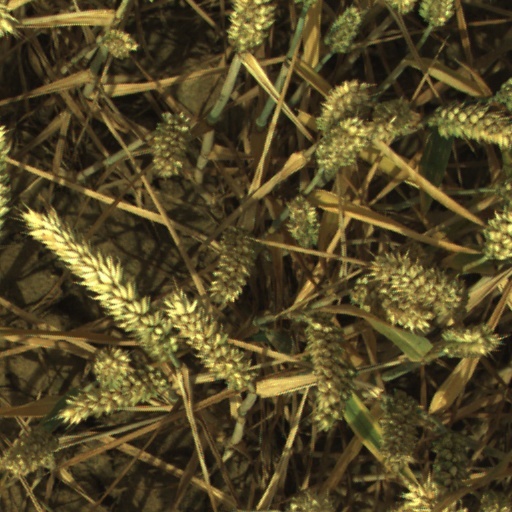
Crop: wheat